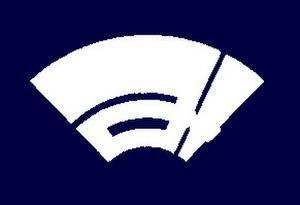
Mihama est un bourg du district de Minamimuro, dans la préfecture de Mie au Japon.